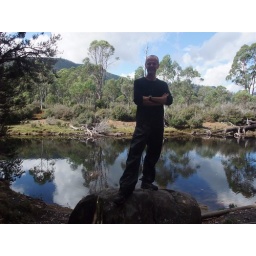
Me at the end of the walk standing on a rock near the river that flows into the lake.